17-Mile Drive

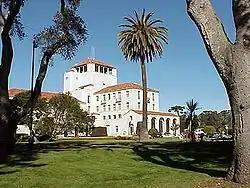
The Hotel Del Monte rebuilt in 1926, now Herrmann Hall

Drawn by six bay horses, President Benjamin Harrison took the coach ride through the reservation in 1891. The coach was adorned with the national colors "and the harness on the horses was lined with bunting and roses as far as possible." In the newspaper "The Monterey Cypress", President Harrison noted "This is a lovely spot. I only wish I could stay here a week."